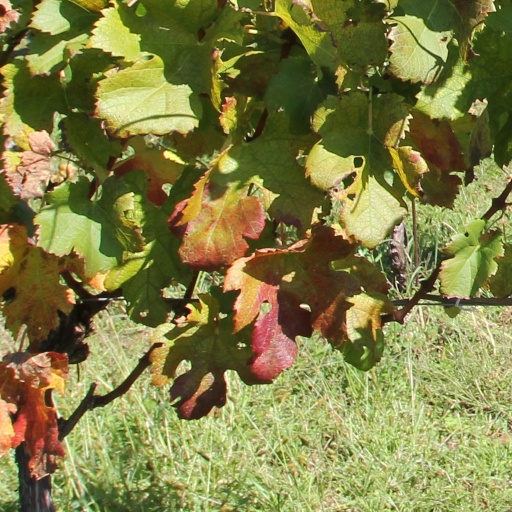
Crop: grape